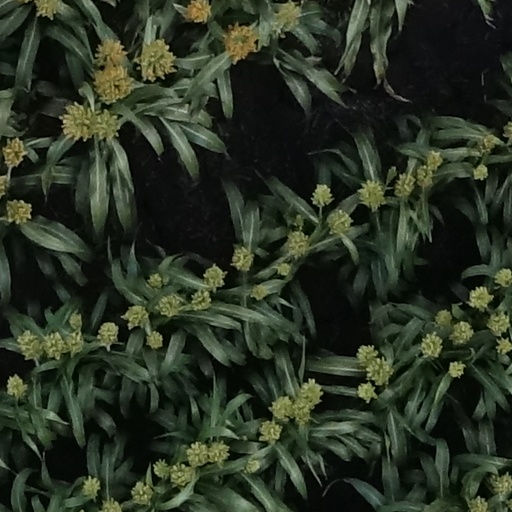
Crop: sorghum